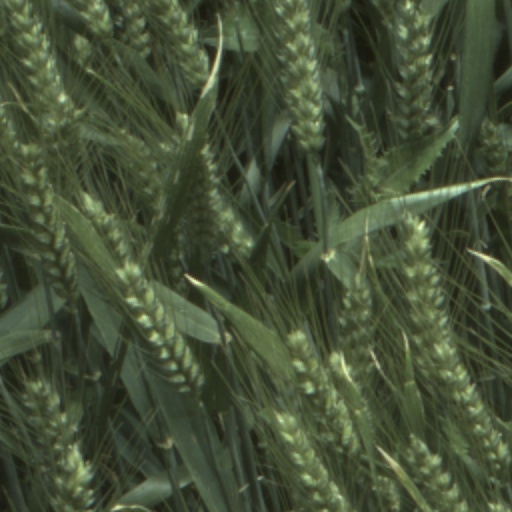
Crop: wheat